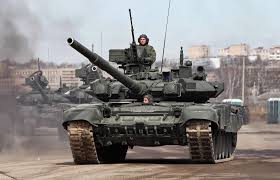
Label: Tank